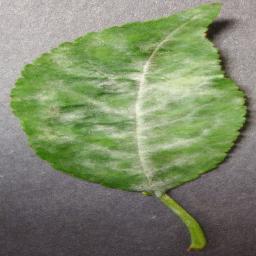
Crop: cherry
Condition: (including_sour)_powdery_mildew